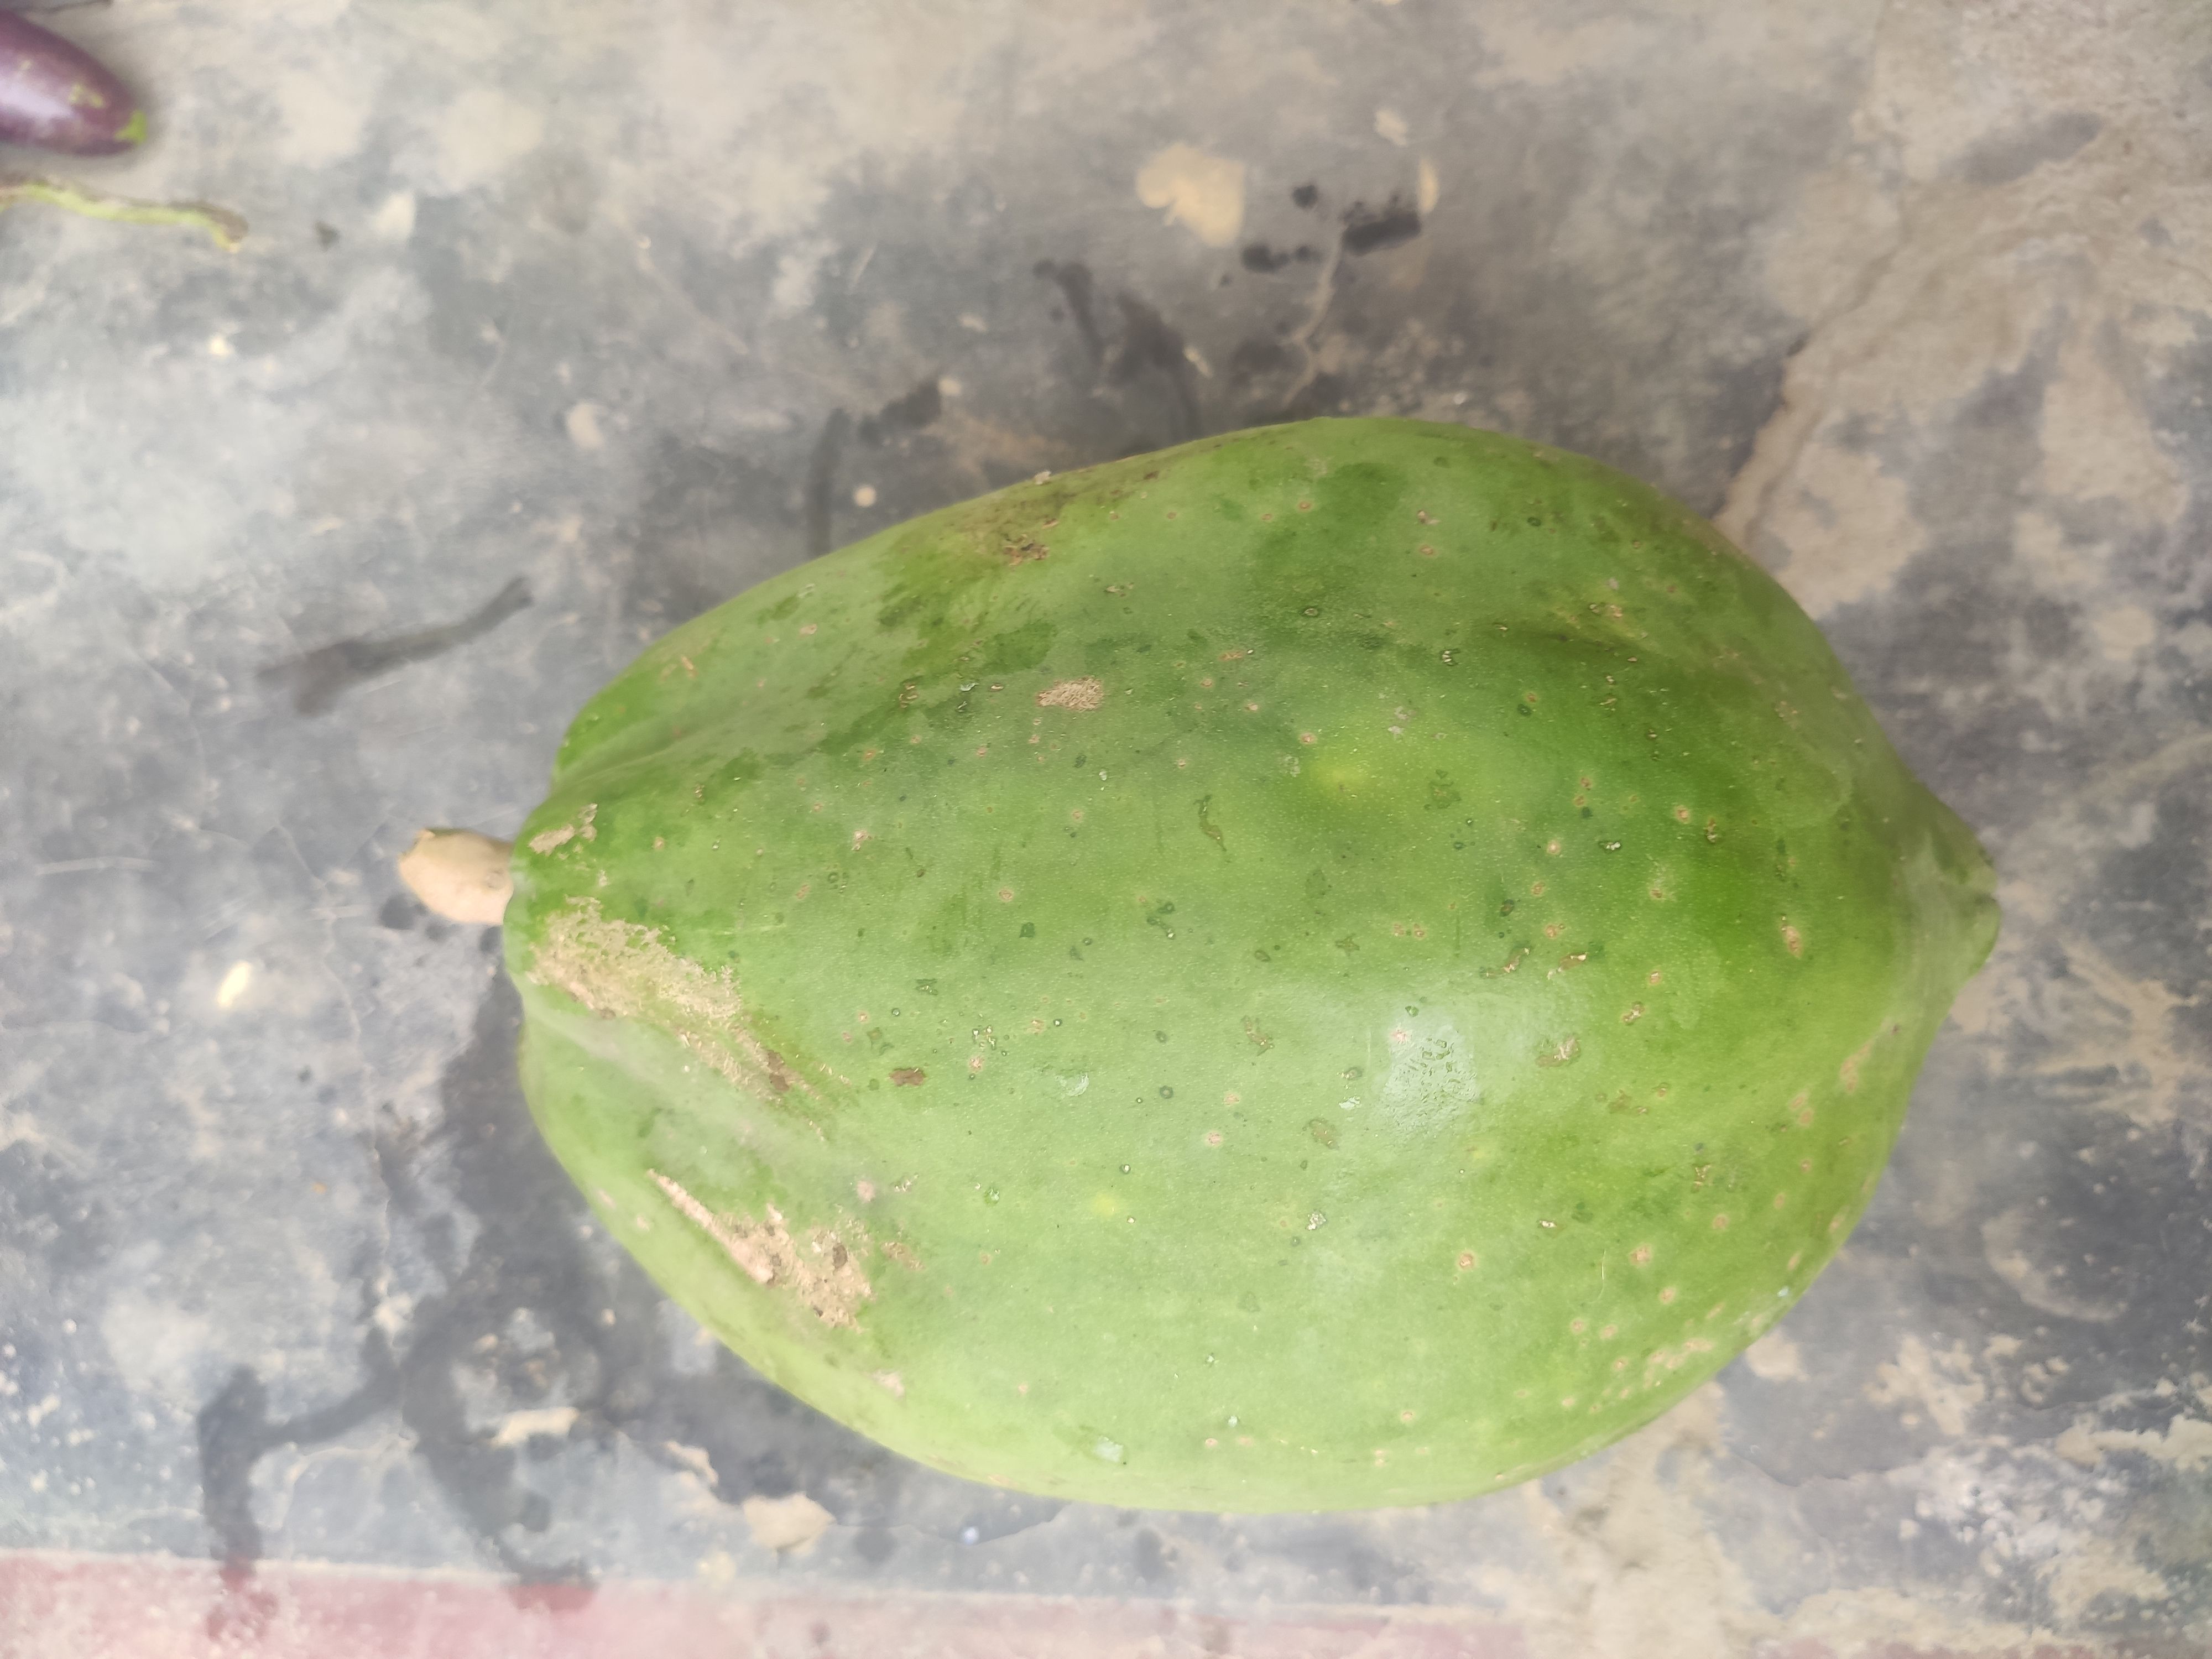
Fruit: papayas
Grade: 1st-grade